Metzora (parashah)

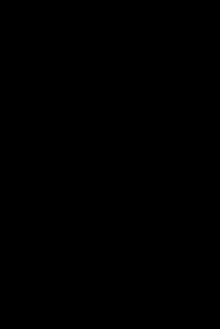
Rabbi Akiva (illustration from the 1568 Mantua Haggadah)

The Mishnah taught that they inquired along seven lines before they determined that a genital discharge rendered a man unclean. A discharge caused by one of these reasons did not render the man impure or subject him to bringing an offering. They asked: (1) about his food, (2) about his drink, (3) what he had carried, (4) whether he had jumped, (5) whether he had been ill, (6) what he had seen, and (7) whether he had obscene thoughts. It did not matter whether he had had thoughts before or after seeing a woman. Rabbi Judah taught that the discharge would not render him unclean if he had watched animals having intercourse or even if he merely saw a woman's dyed garments. Rabbi Akiva taught that the discharge would not render him unclean even if he had eaten any kind of food, good or bad, or had drunk any kind of liquid. The Sages exclaimed to Rabbi Akiva that according to his view, no more men would ever be rendered unclean by genital discharge. Rabbi Akiva replied that one does not have an obligation to ensure that there exist men unclean because of a genital discharges.